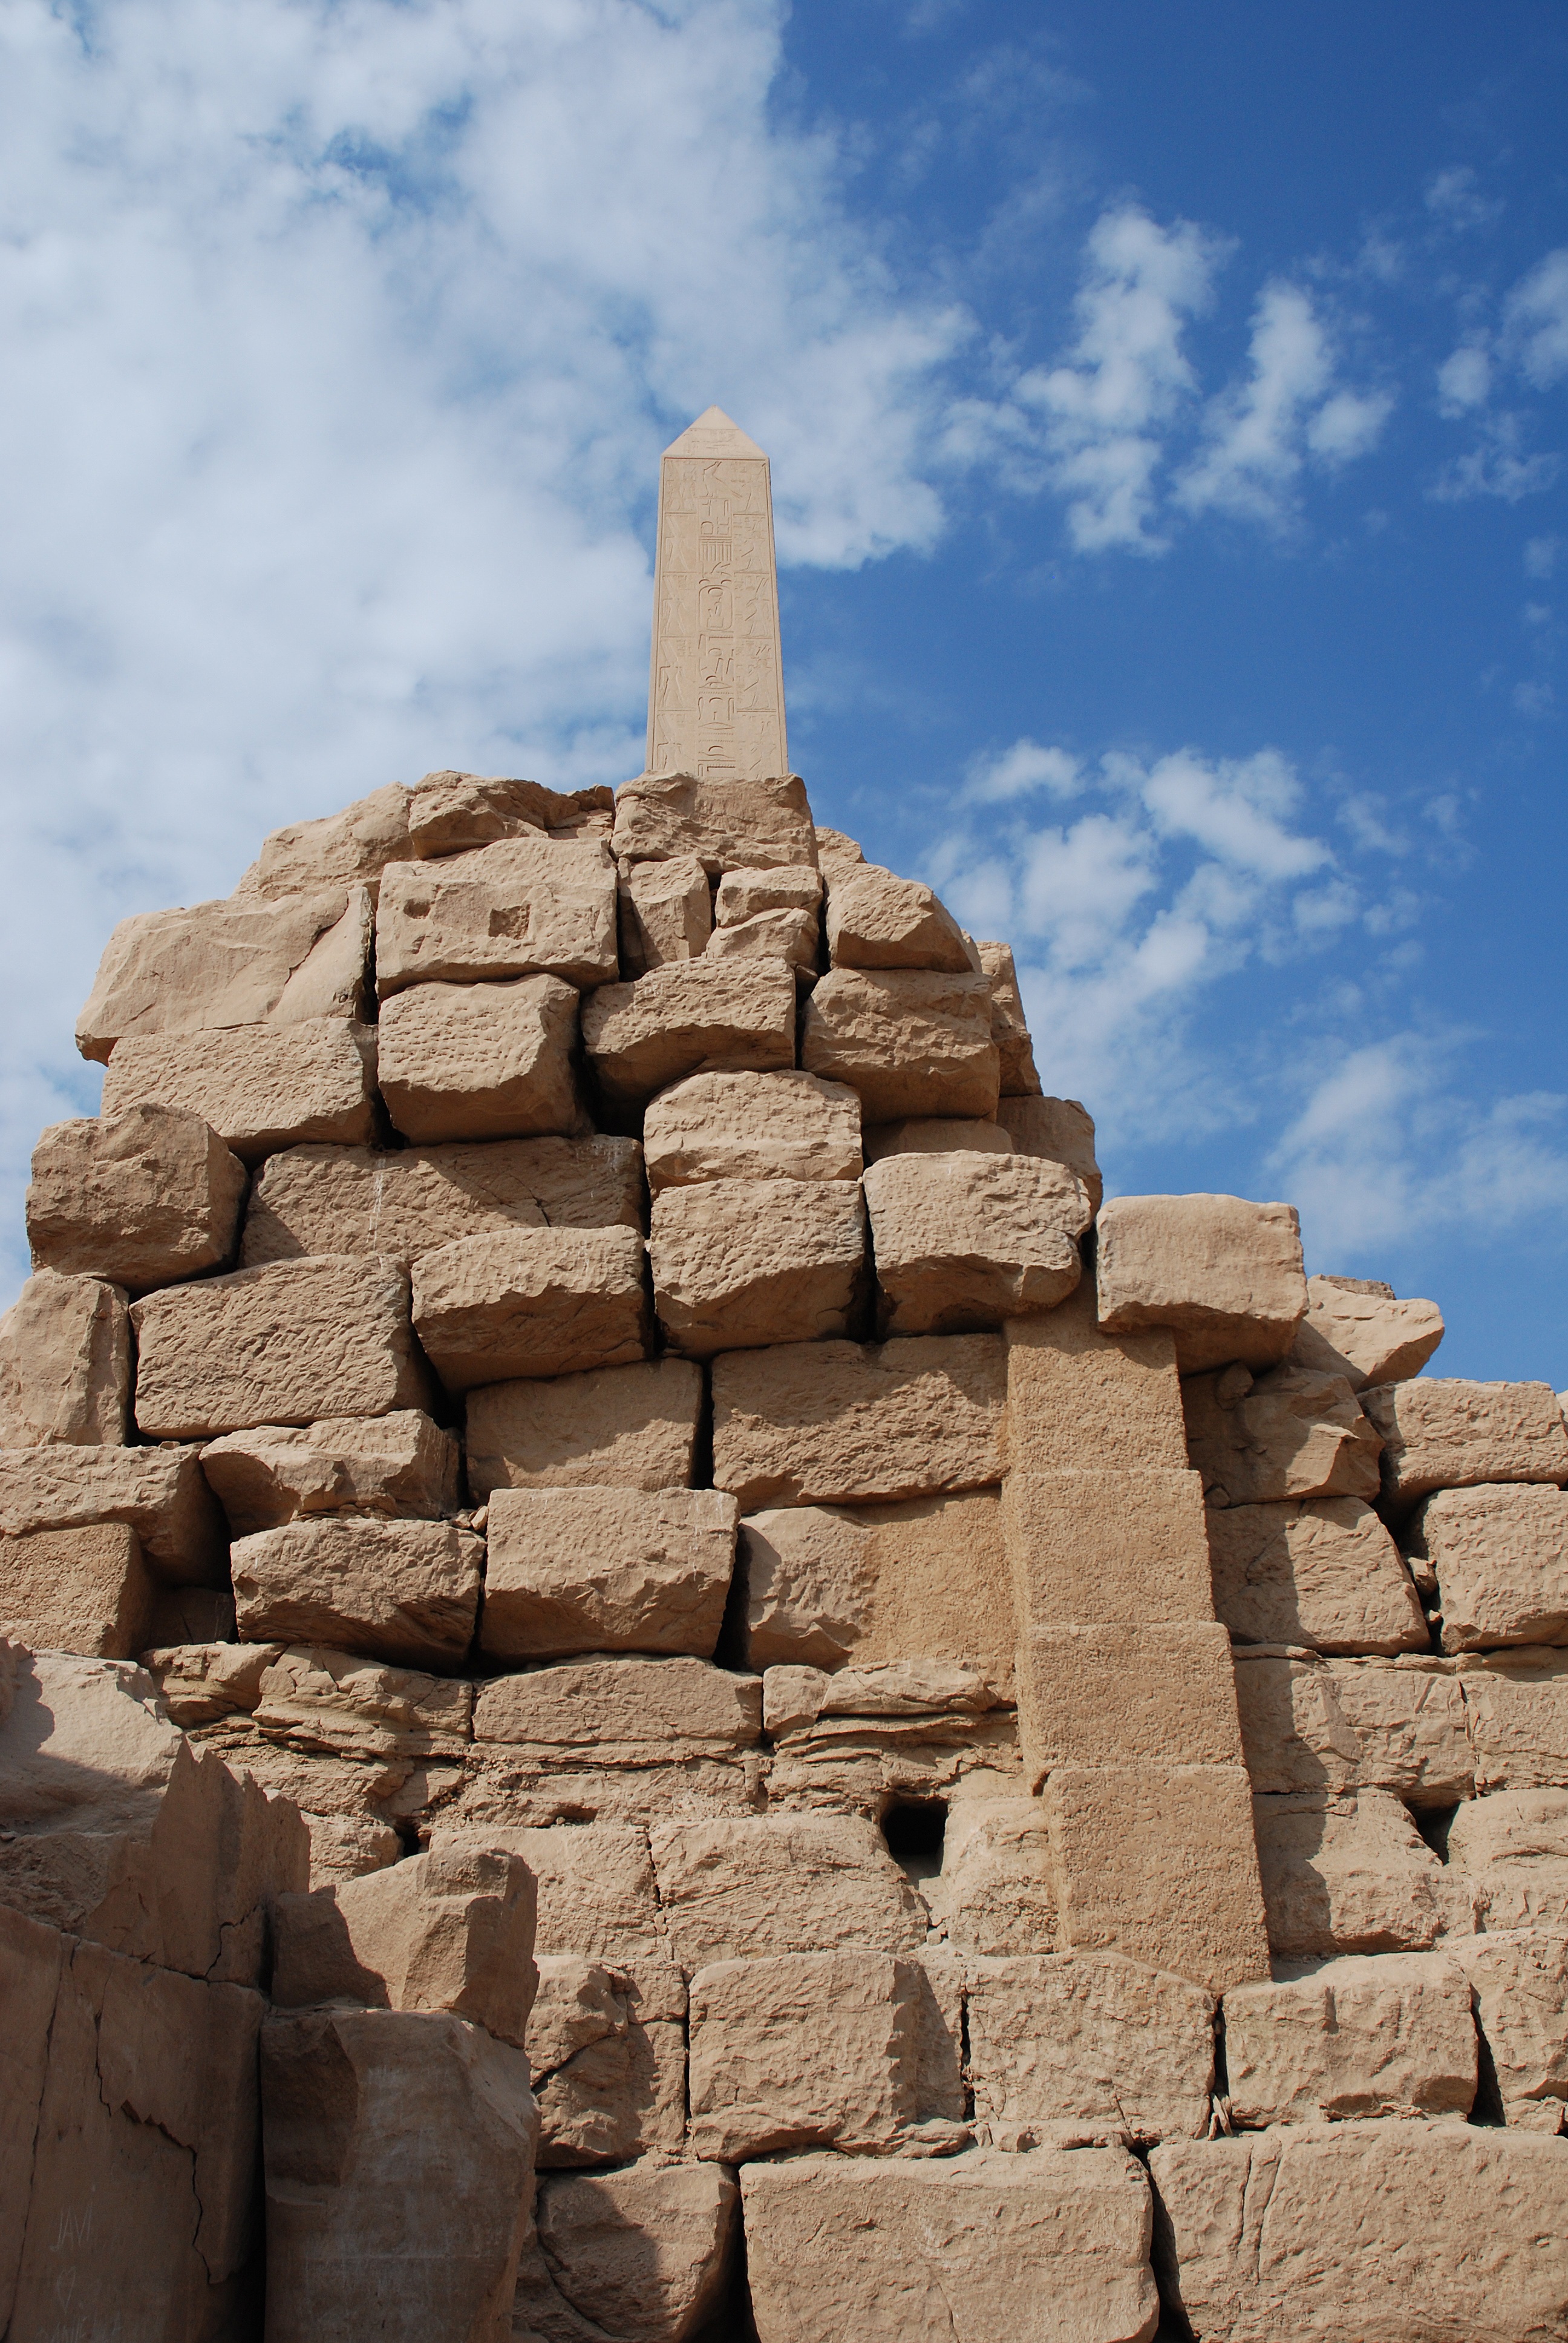
rock, old, wall, monument, summer, entrance, ancient, landmark, egypt, sculpture, temple, ruins, columns, badlands, archeology, history, historical, luxor, karnak, monuments, monolith, the stones, archaeological site, unesco world heritage site, historic site, ancient history, maya civilization